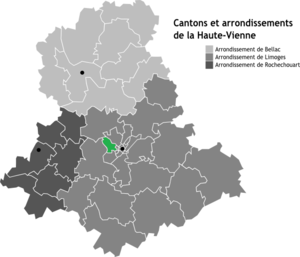
Carte des arrondissements de la Haute-Vienne
Le canton de Limoges-Landouge est une ancienne division administrative française située dans le département de la Haute-Vienne et la région Nouvelle-Aquitaine. À la suite du redécoupage cantonal de 2014, le canton est fondu dans ceux de Limoges-1 et Limoges-2.